Daniel Padilla

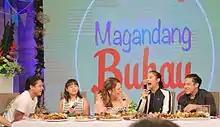
Daniel Padilla and family on "Magandang Buhay" in 2016

Daniel John Elago Ford was born on April 26, 1995, in Manila, Philippines. He is the son of actors Rommel Padilla and Carla Ford (screen name: Karla Estrada); he is of quarter White American descent from his mother's side. His mother raised Padilla as a single parent. Padilla is the nephew of action star Robin Padilla and BB Gandanghari, and has seven half-siblings from his father's side, including Matt Raprap Padilla, RJ Padilla, Roanna Padilla, and Red Padilla, and three younger half-siblings from his mother's side, JC Padilla, Margaret Planas, and Carmella Tenorio. Carmela "Leila" celebrated her 18th birthday in a lavish party at Blue Leaf Pavilion, McKinley Hill.